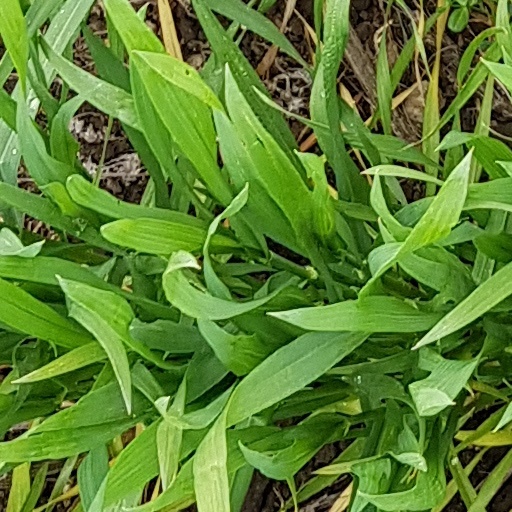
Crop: wheat